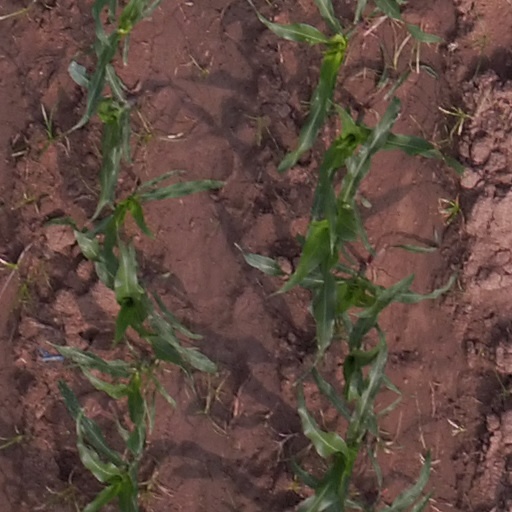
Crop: maize; corn